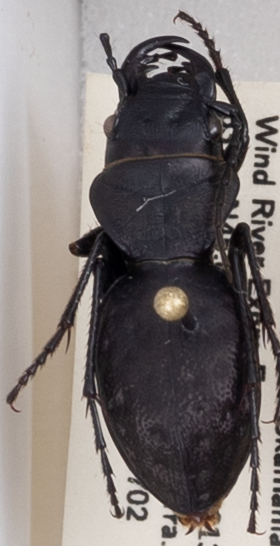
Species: Omus dejeanii
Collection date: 2019-07-02
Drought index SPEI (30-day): -0.944
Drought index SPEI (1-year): -1.93
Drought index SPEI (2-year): -2.09